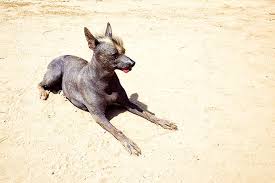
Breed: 220-n000069-Mexican_hairless